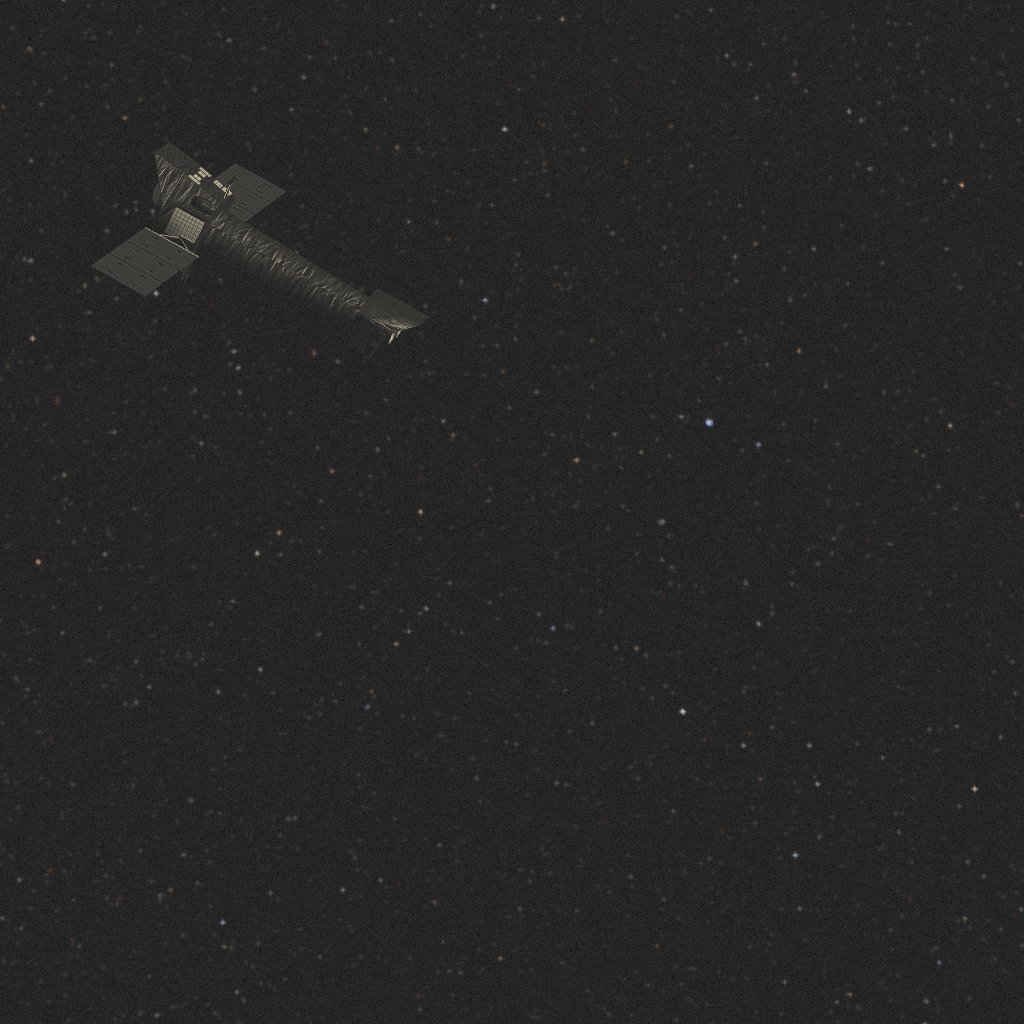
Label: xmm_newton